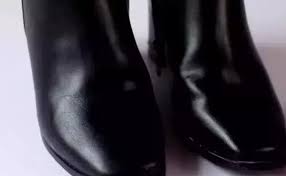
Waste category: shoes